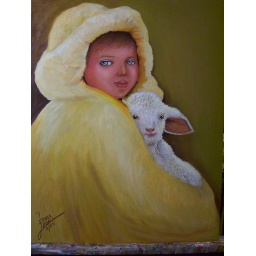
Girl dress in yellow with little sheep